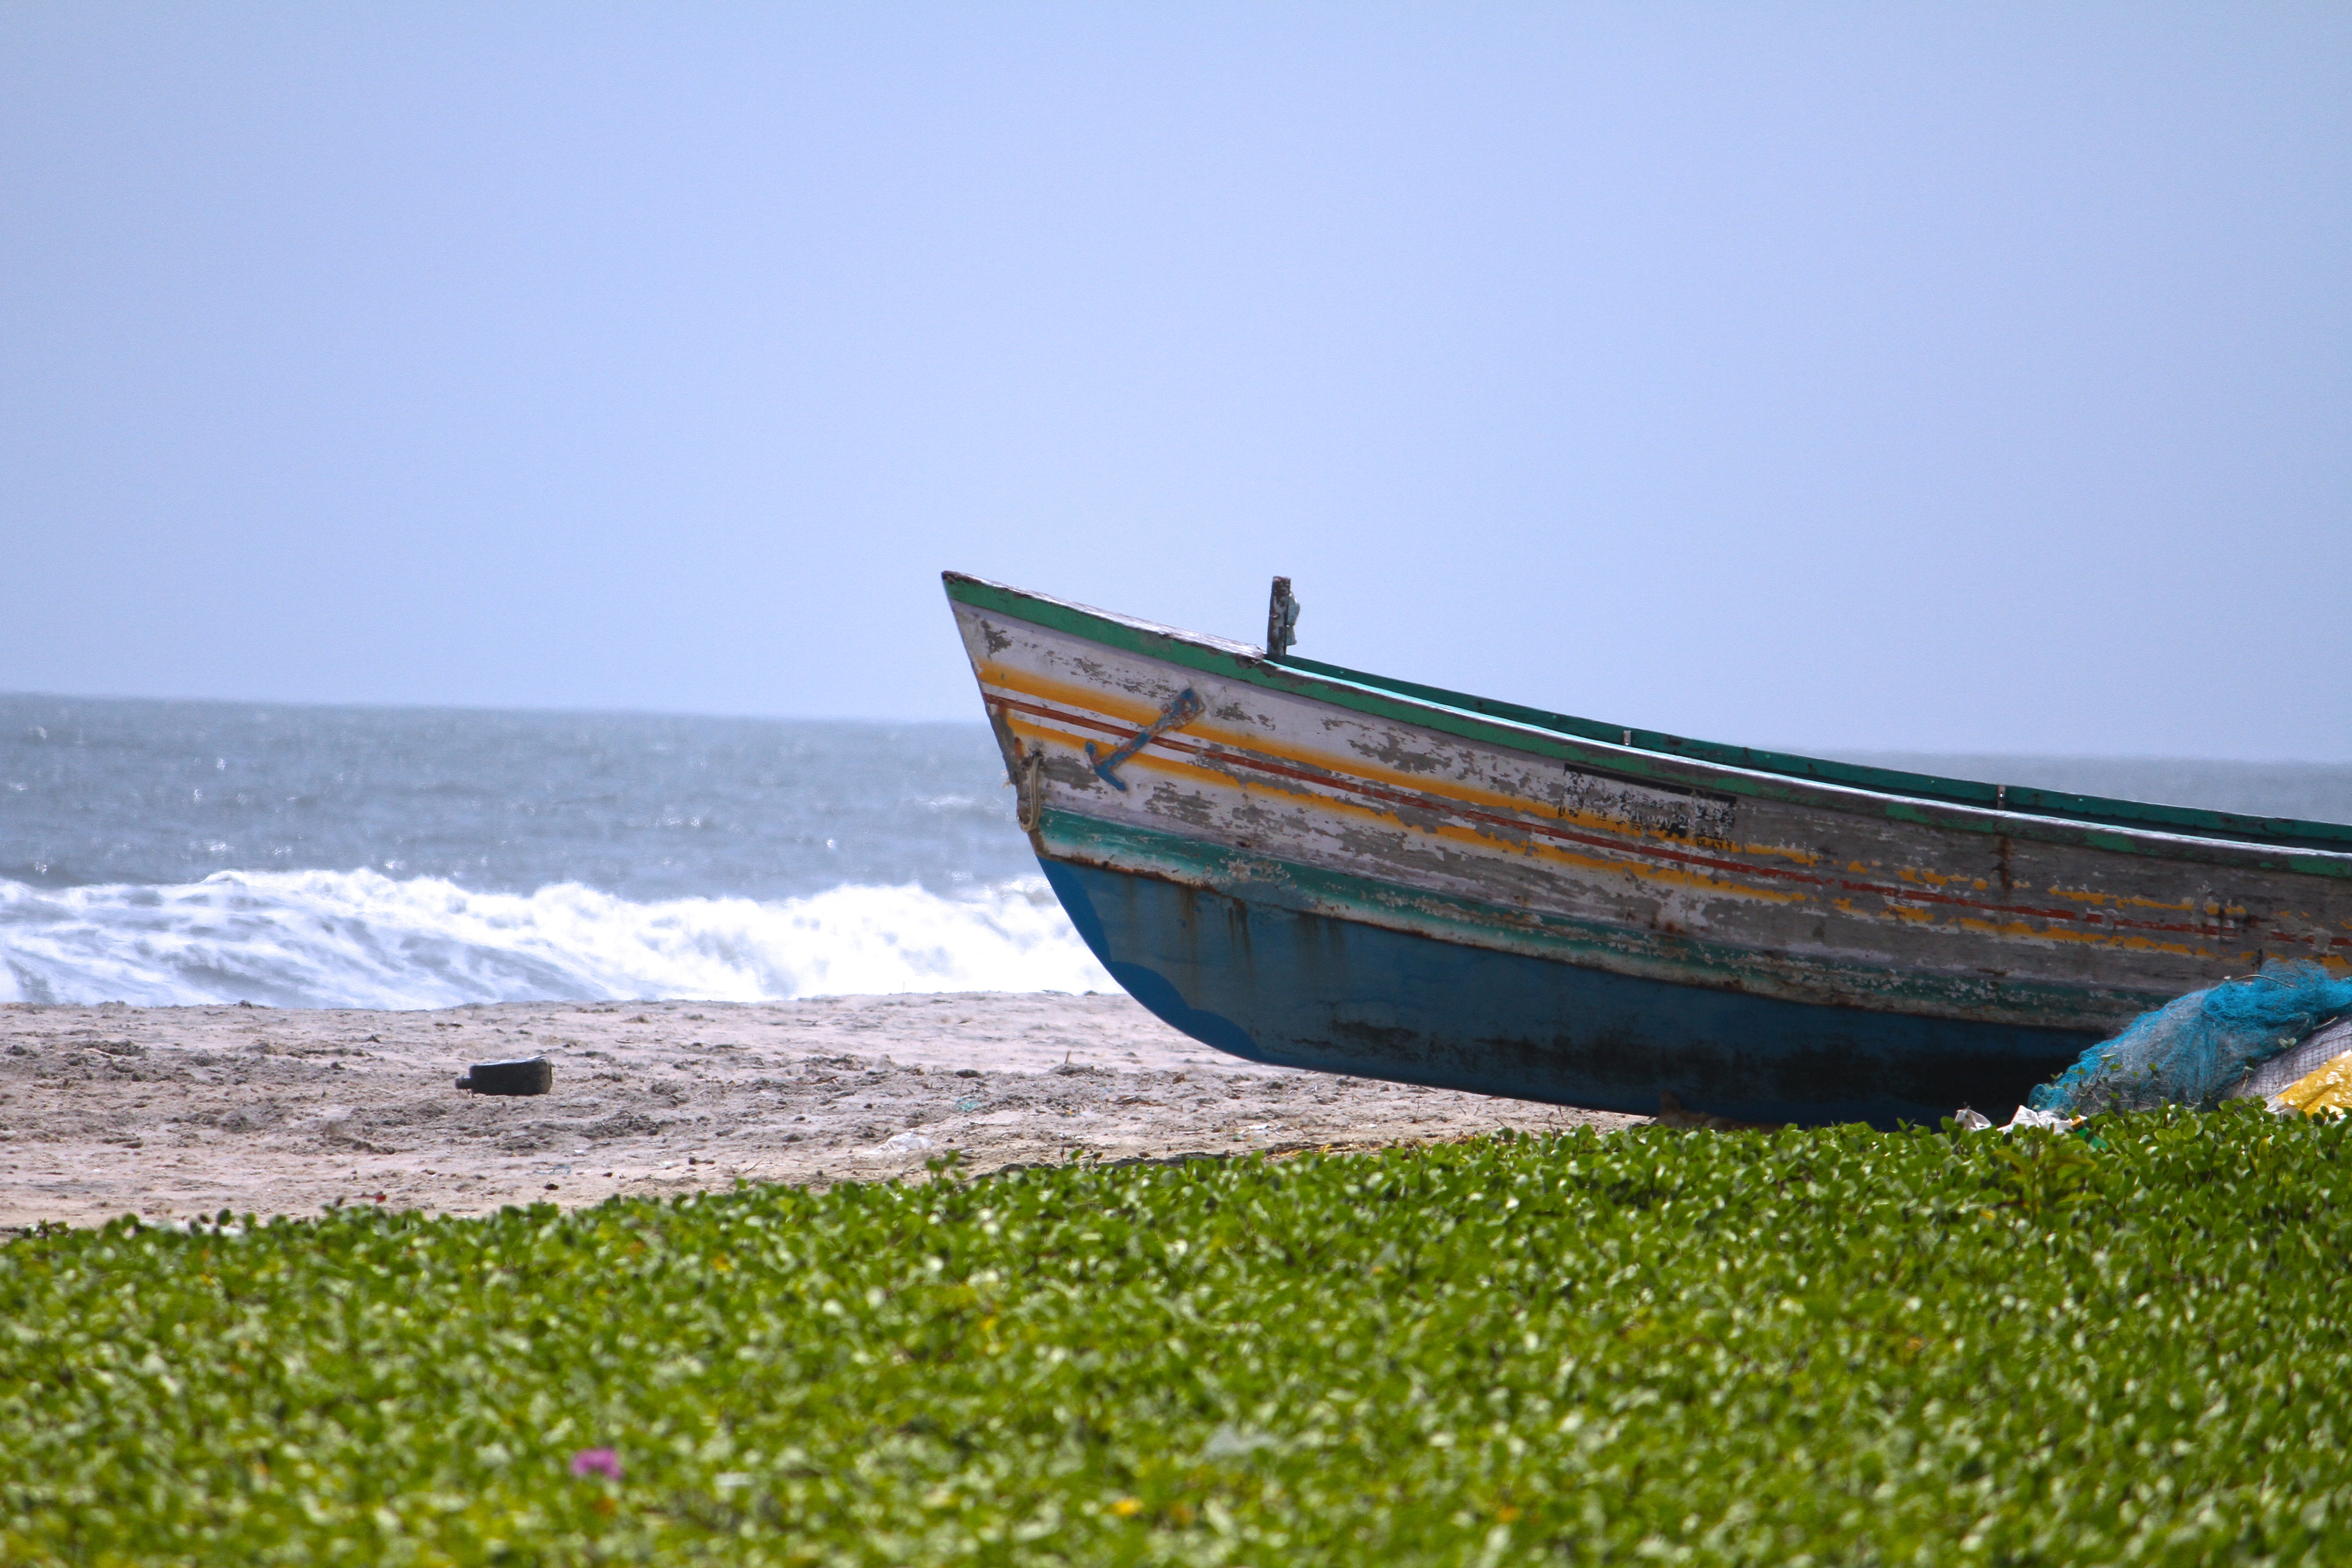
beach, sea, coast, water, grass, ocean, boat, shore, vehicle, boating, watercraft, long tail boat, watercraft rowing